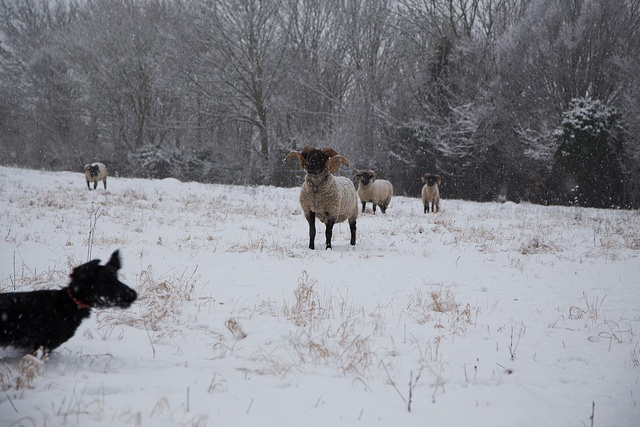
A black terrier in a snowy field with a flock of black-faced sheep.
THIS IS A PHOTO OF SHEEP AND A DOG IN THE SNOW
A black dog and sheep in a snowy field.
A herd of sheep standing on top of a snow covered field.
Sheep standing in the snow and a dog in front.